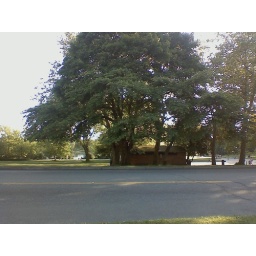
lovely day to sit by the lake with the computer and write